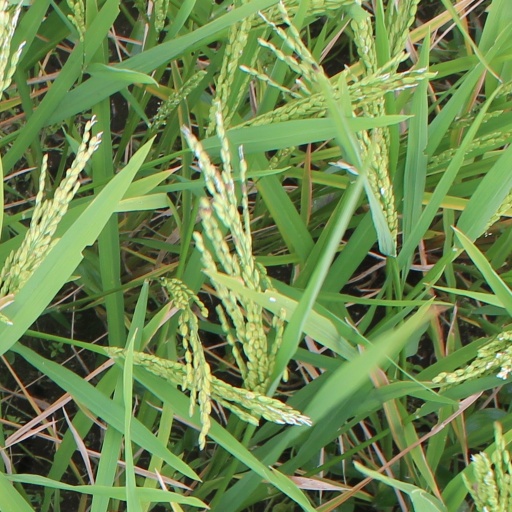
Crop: rice